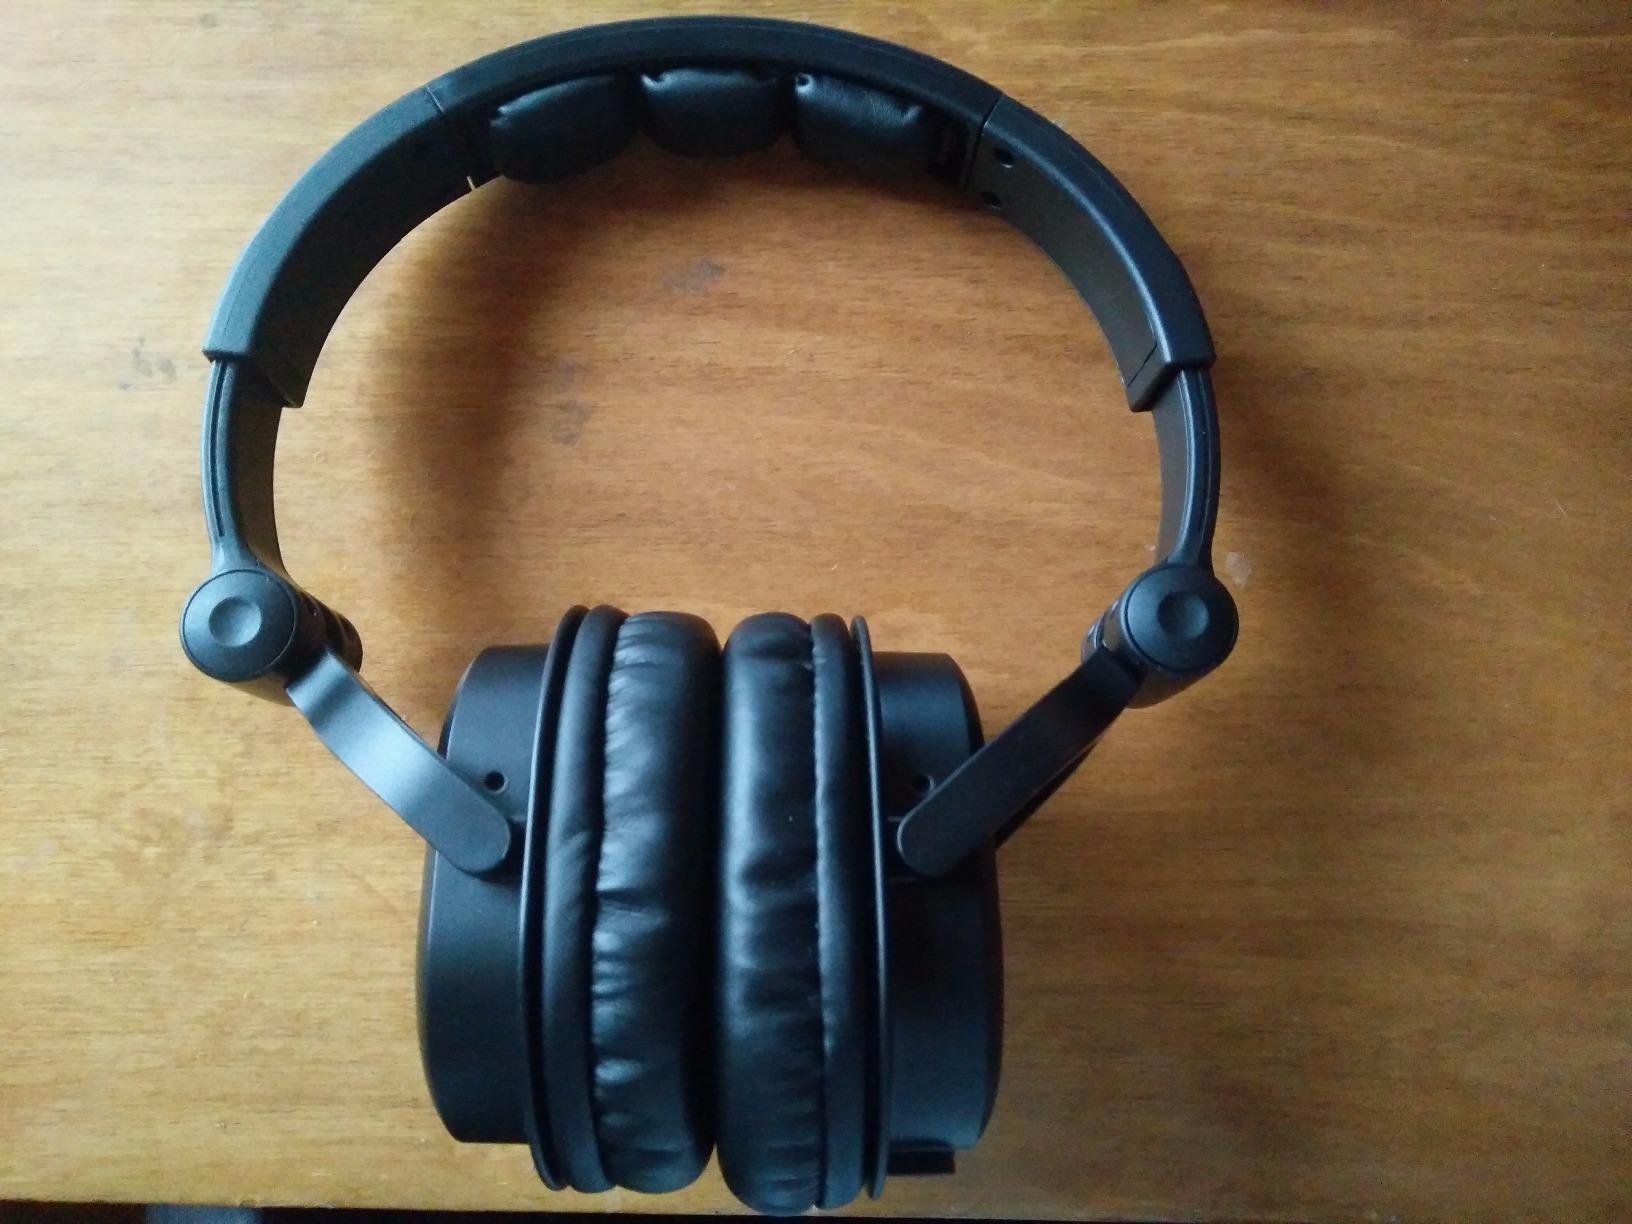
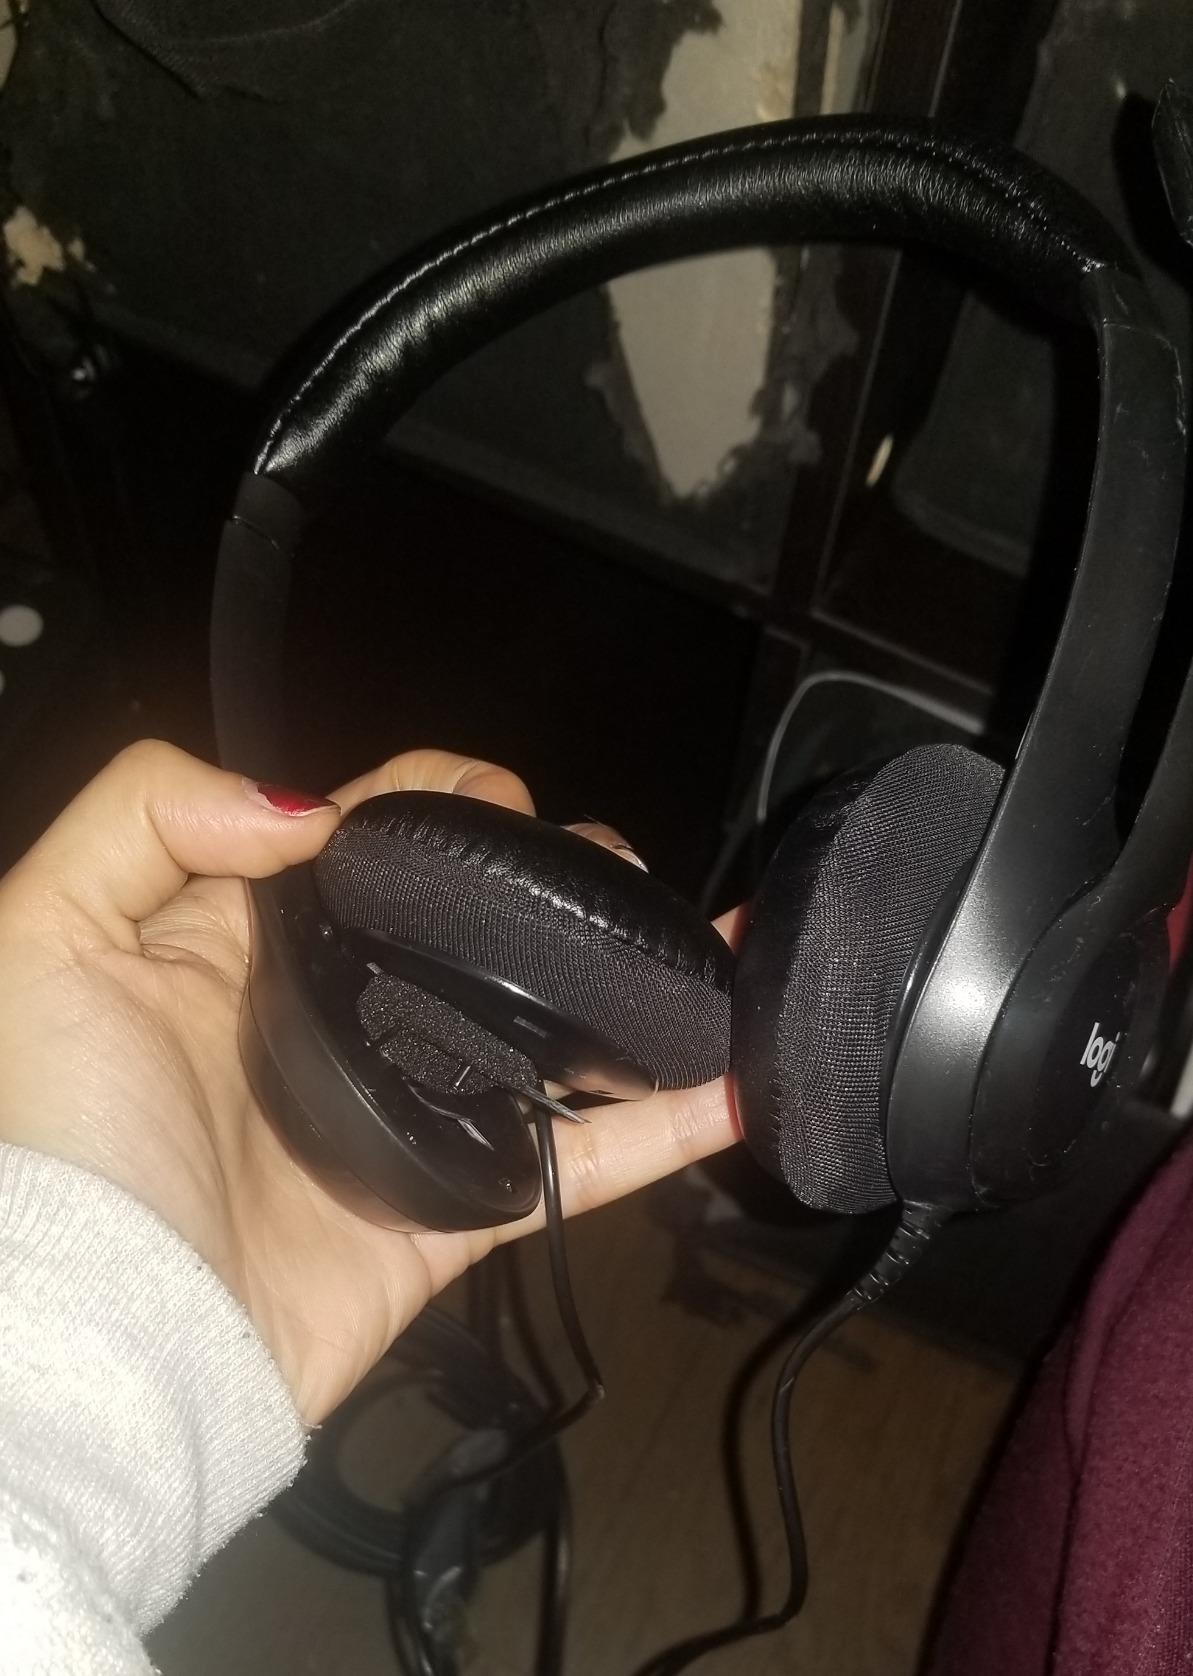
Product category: headphones
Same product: no